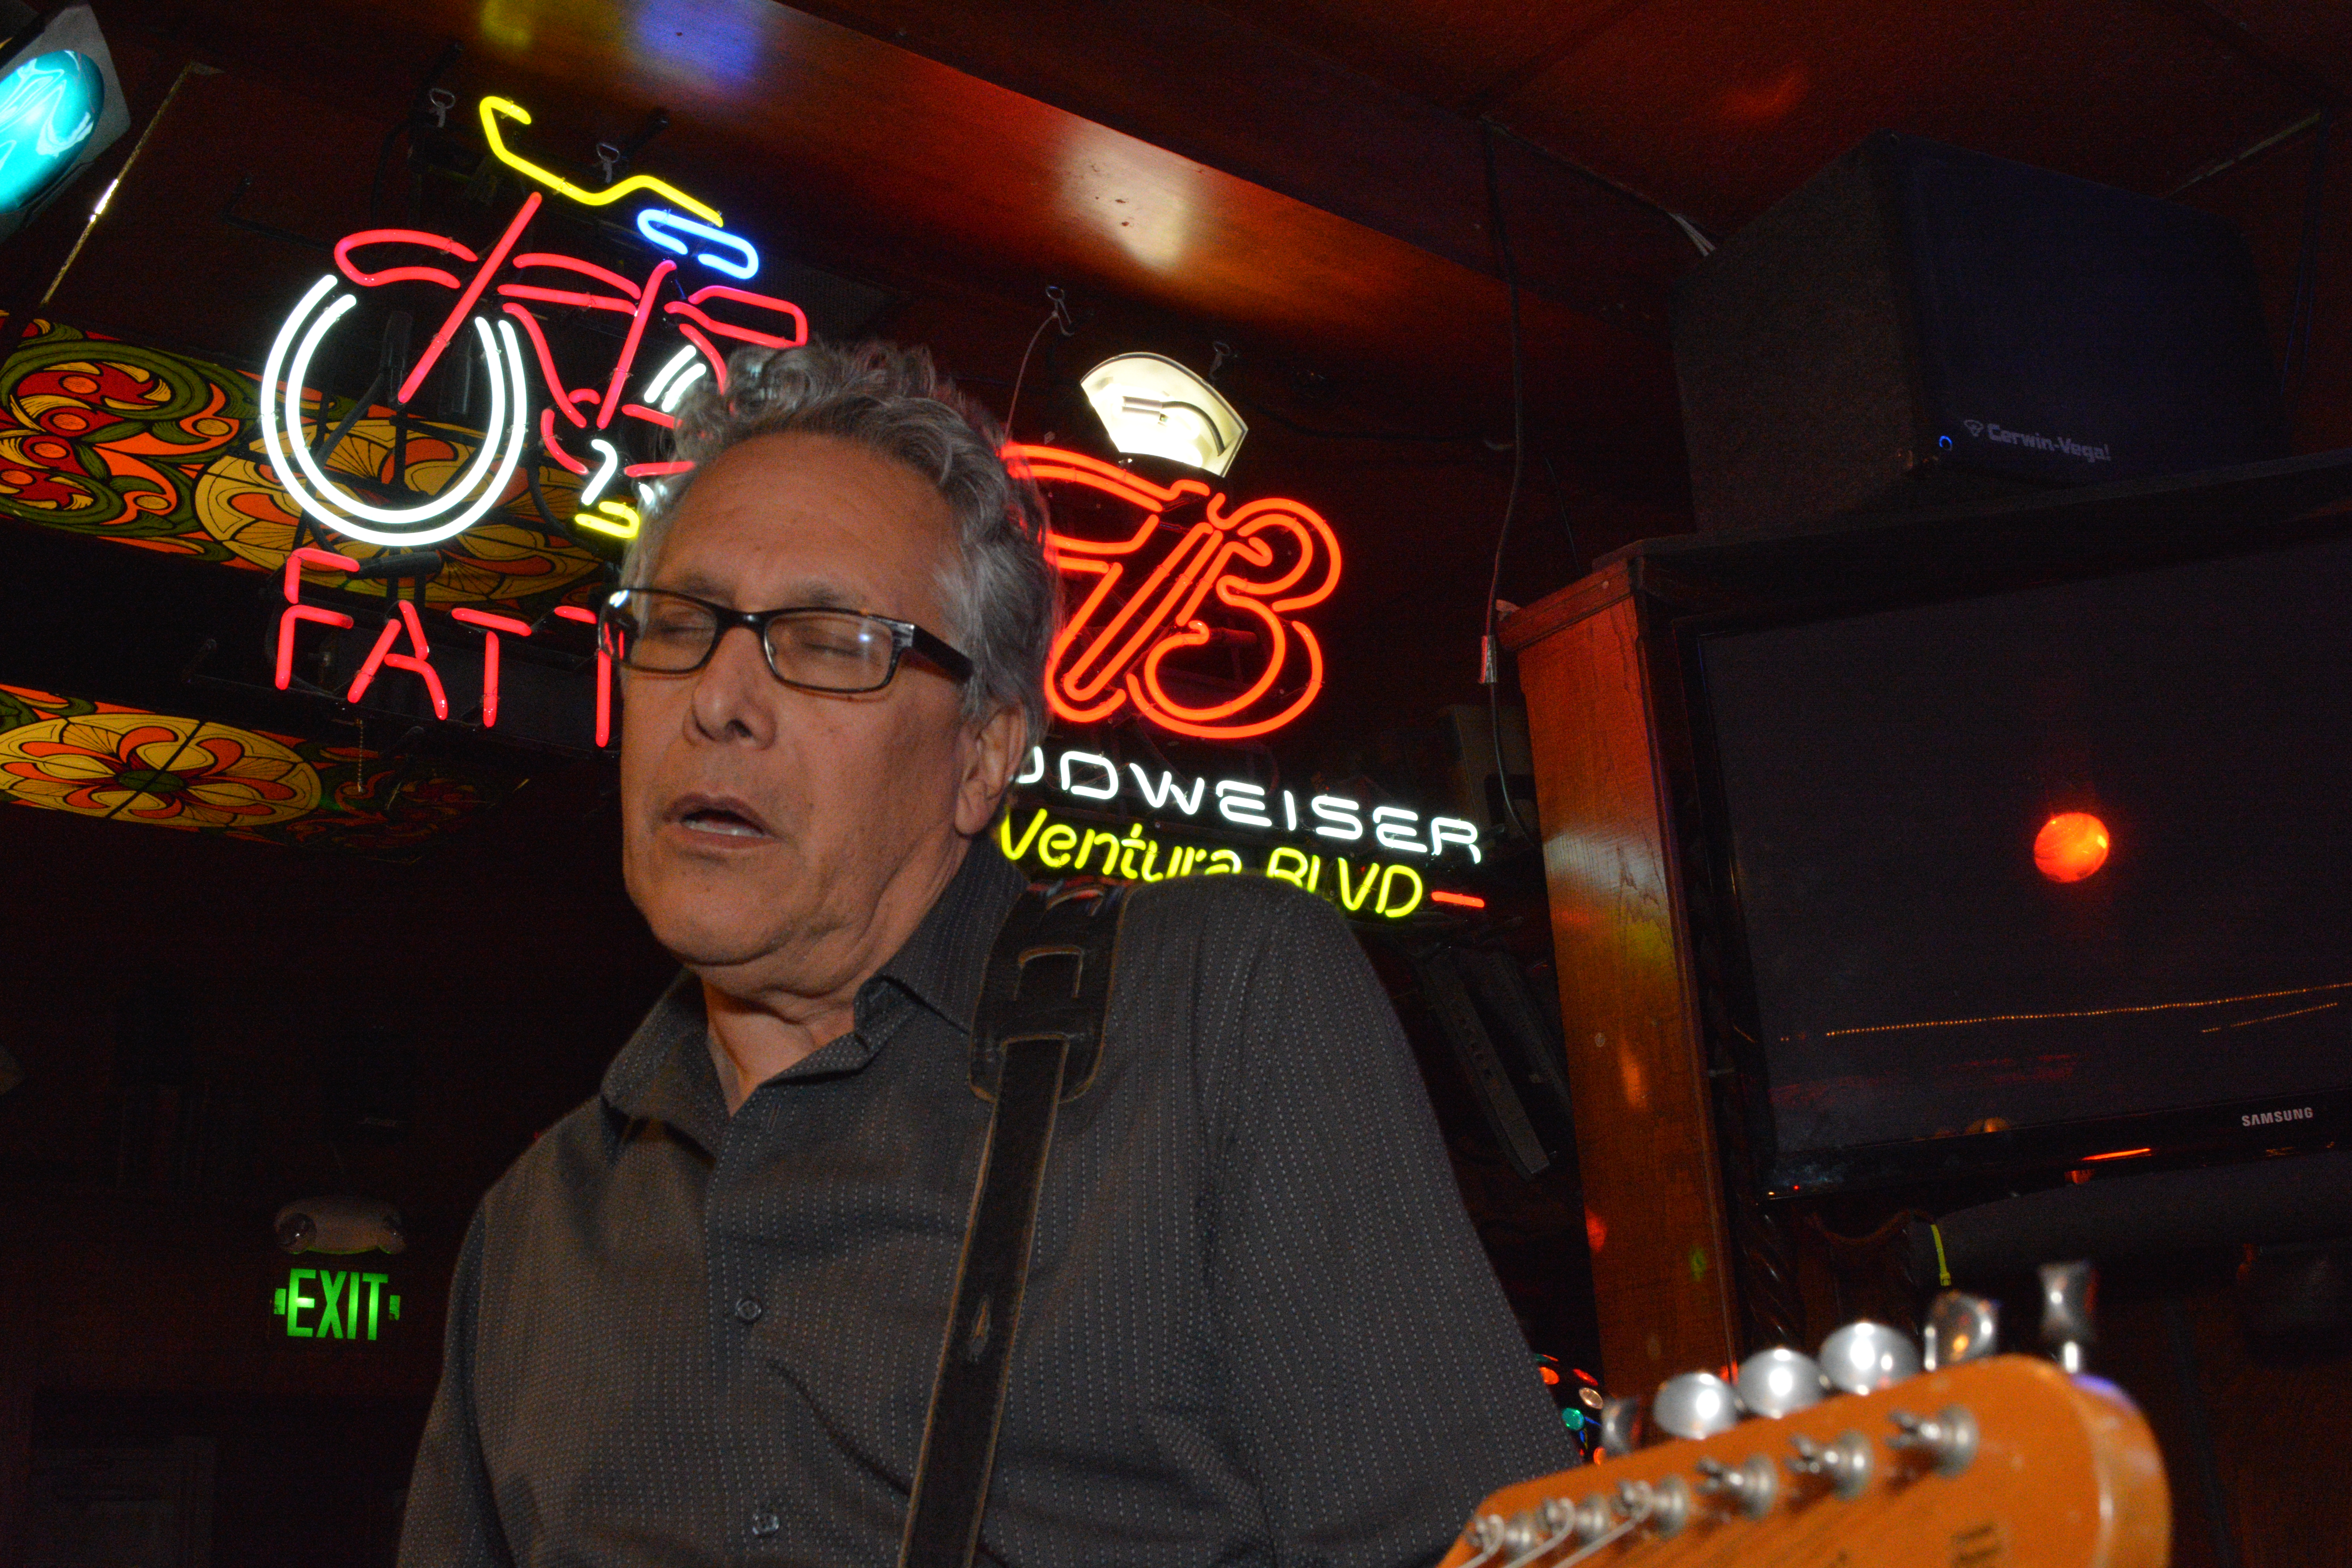
music, nightclub